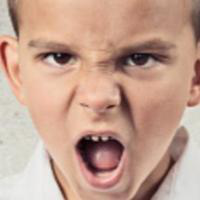
Age group: age 01-10